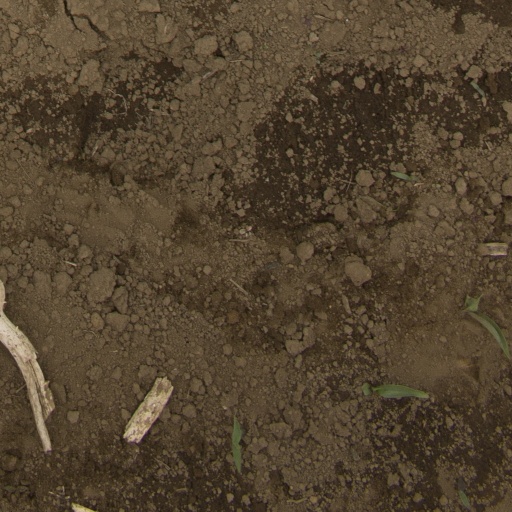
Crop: Jerusalem artichoke